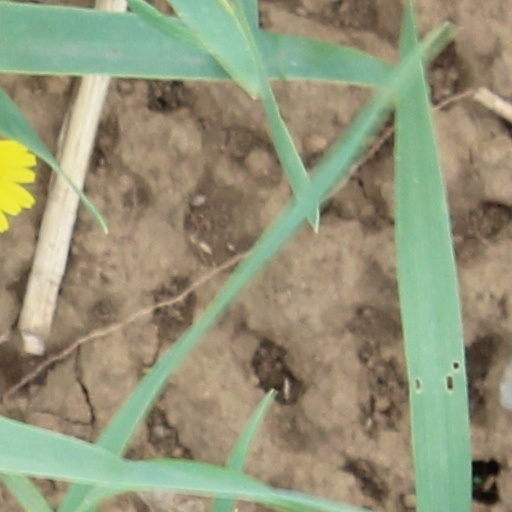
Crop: wheat